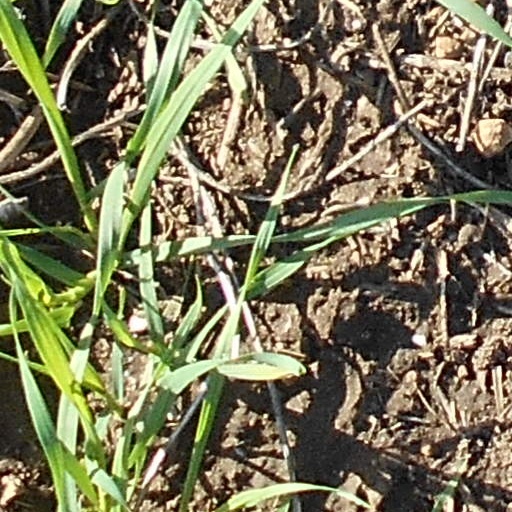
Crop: wheat